D.A. Varnado and Son Store

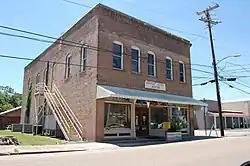

The D.A. Varnado and Son Store in Franklinton, Louisiana is an Italianate-style building constructed in c.1900. It was listed on the National Register of Historic Places in July 2001.